Priory Hotel, Louth

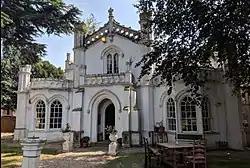
The Priory Hotel

The Priory Hotel in Louth, Lincolnshire is a building of historical significance and is listed on the English Heritage Register. It is described as an accomplished example of an early 19th Century villa of fine quality. It was built from 1812 to 1818 by Thomas Espin, a talented topographical artist and draughtsman. It was the home of several prominent people over the next two centuries. Today it is a hotel which provides accommodation, restaurant facilities and caters for special events.